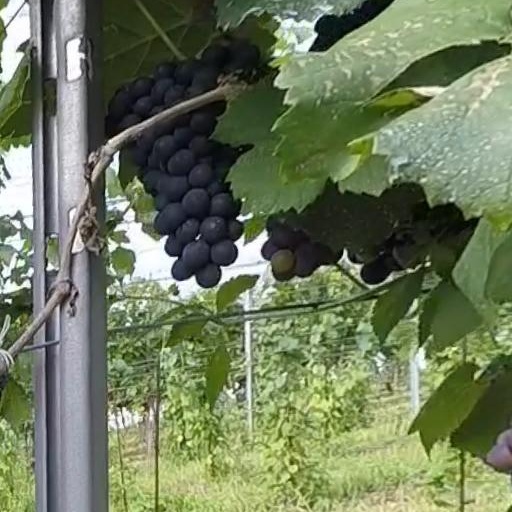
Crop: grape